Cecil Hoskins

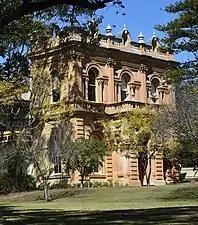

Hoskins had a privileged upbringing, as the son of a wealthy industrialist. Sharing his father's enthusiasm for motor cars, in 1905, he was driving a 'Star' 7 h.p. car that he shared with his two brothers. He committed a traffic offence, in 1906, at a time when cars were a rarity on Sydney's roads. Cecil and his younger brother Sidney were driving well before drivers' licences were introduced in NSW, in 1910, something that may have influenced the government to set the minimum age for licensed drivers at 17 years old.